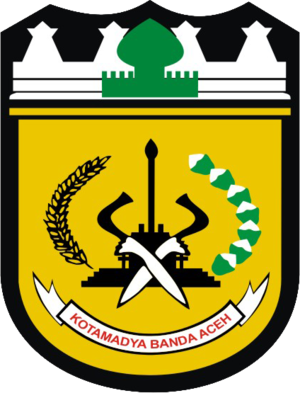
Banda Aceh est la capitale de la province indonésienne d'Aceh. Elle est située sur la plaine côtière de la pointe nord de Sumatra, à l'embouchure de la rivière Aceh. La ville a le statut de kota. Sa population était de 220 433 habitants en 2010.
Apeldoorn est une commune néerlandaise, située en province de Gueldre, et comptant 161 000 habitants en 2018. Elle abrite notamment le palais Het Loo, ancien château de la famille d'Orange-Nassau aujourd'hui musée national.